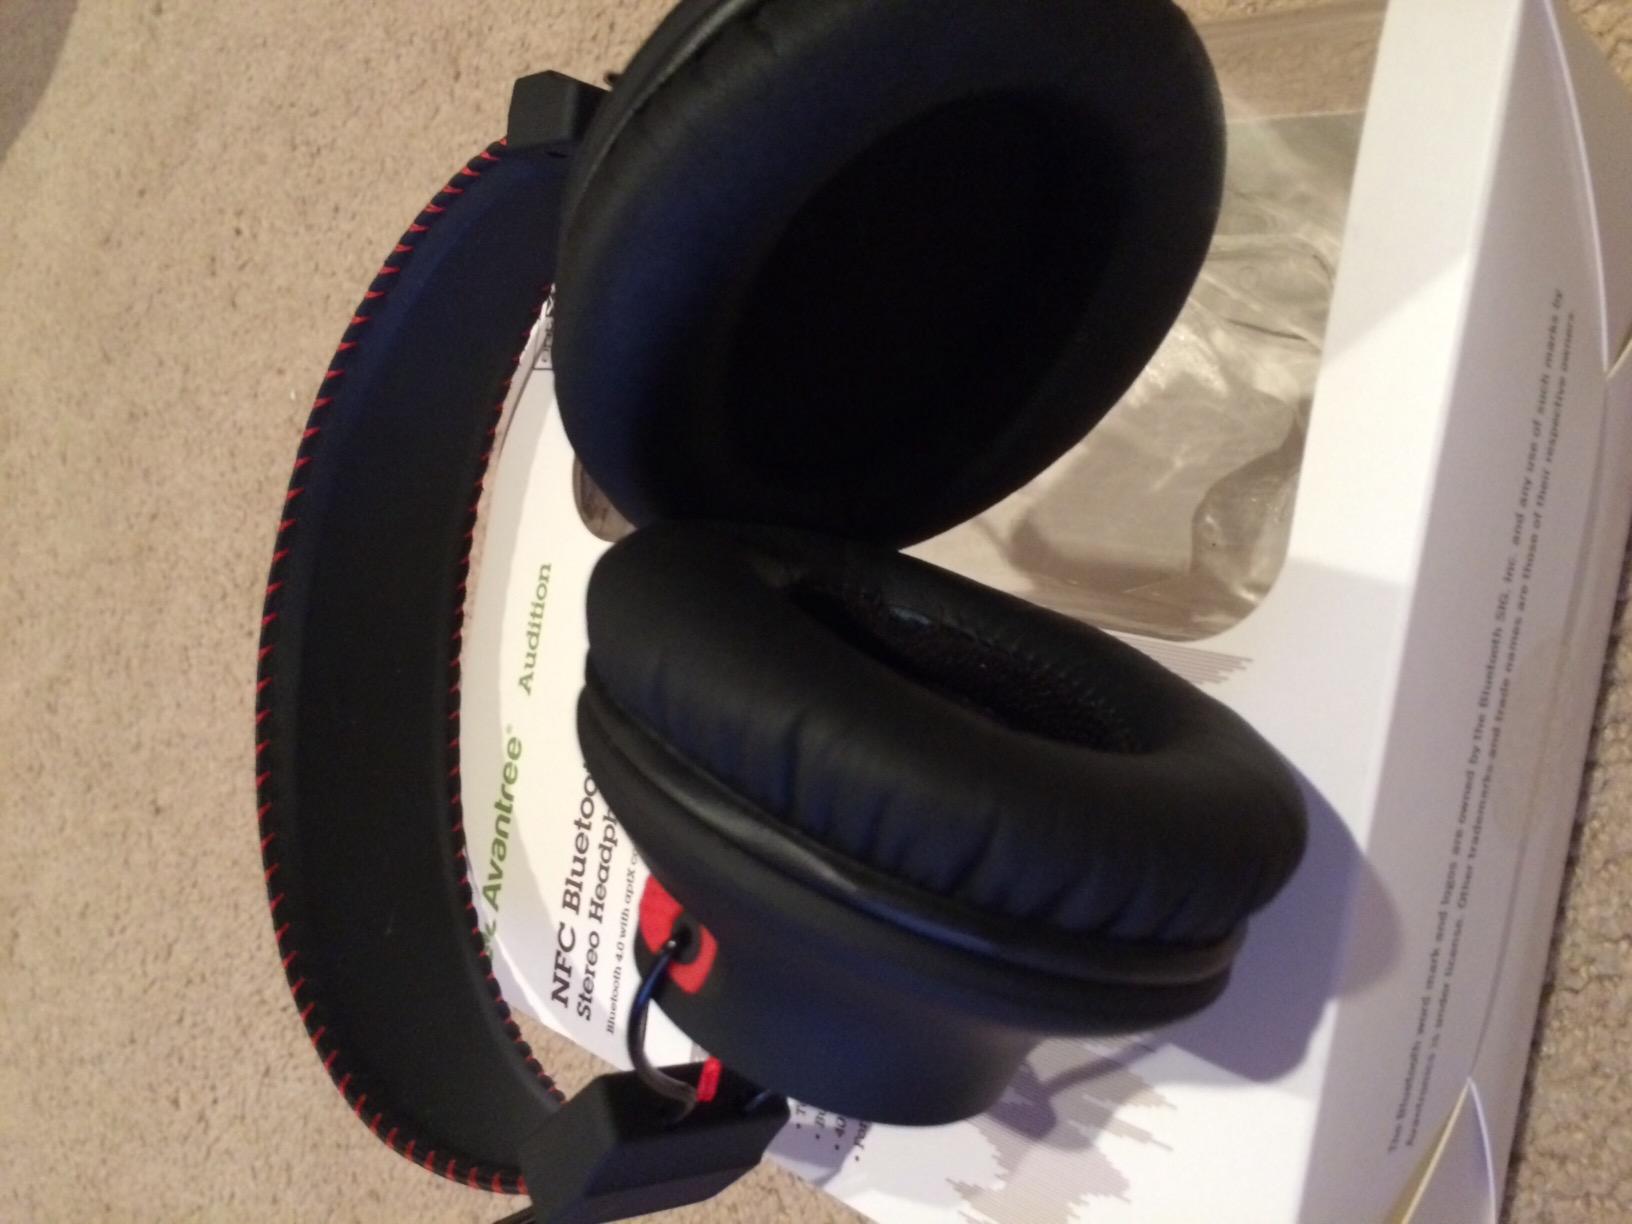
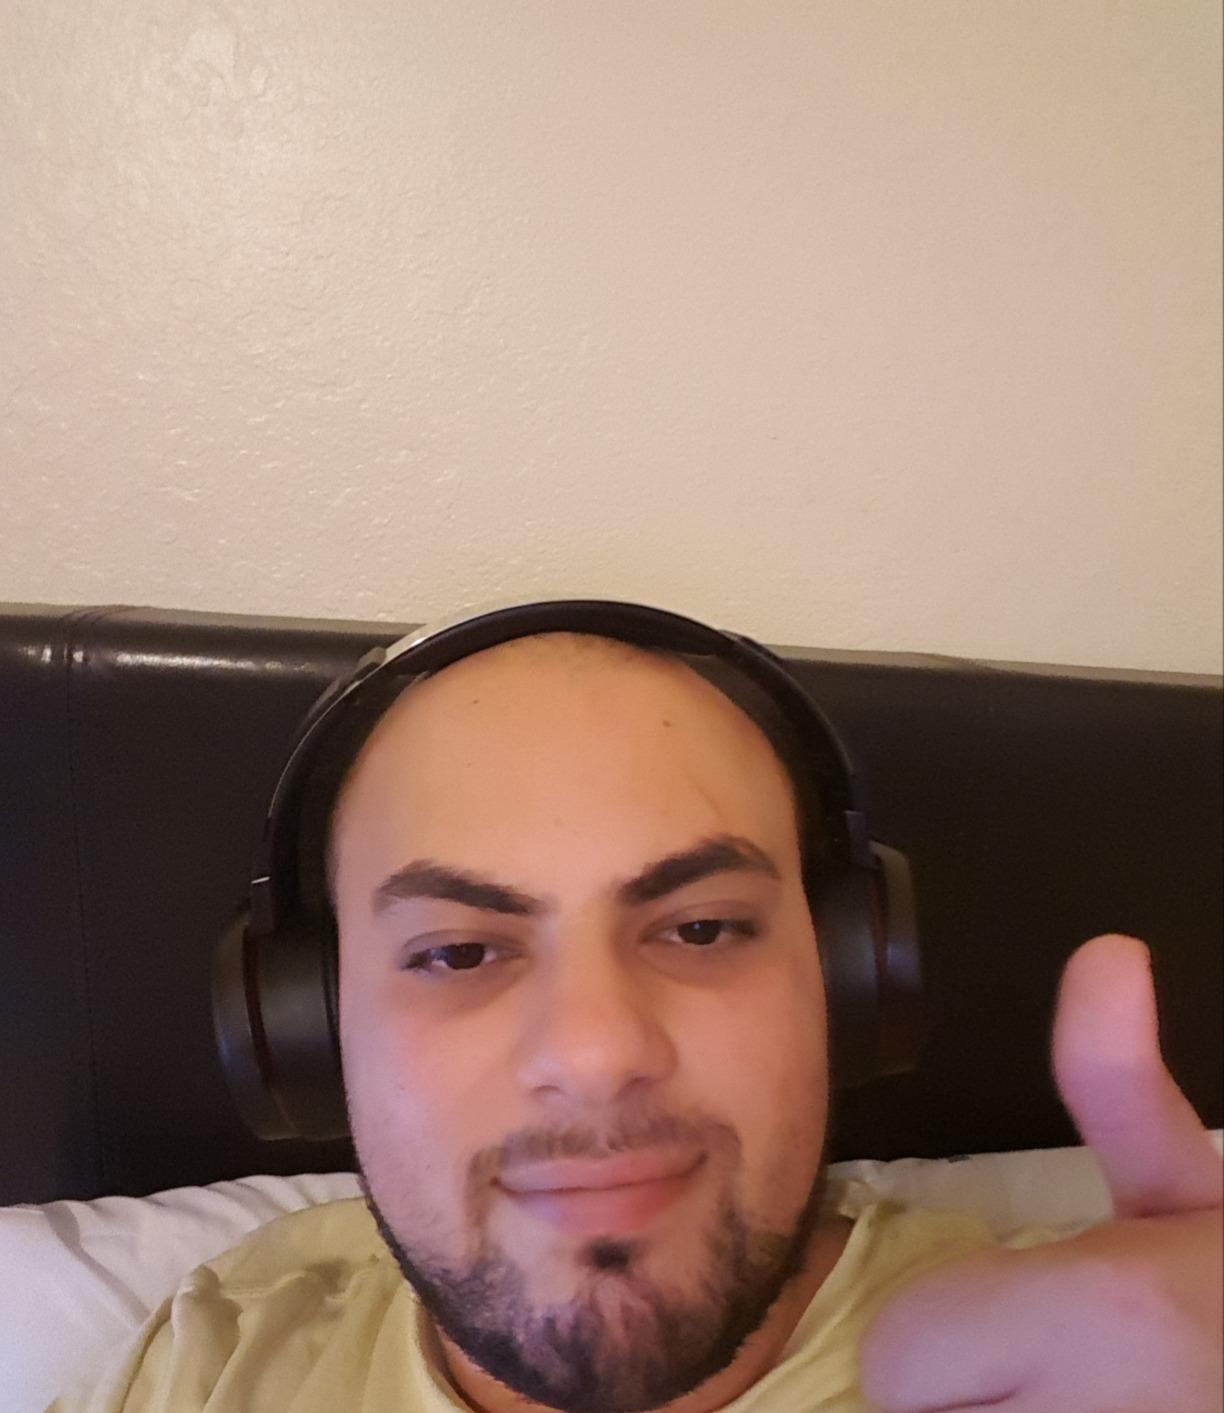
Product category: headphones
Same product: no